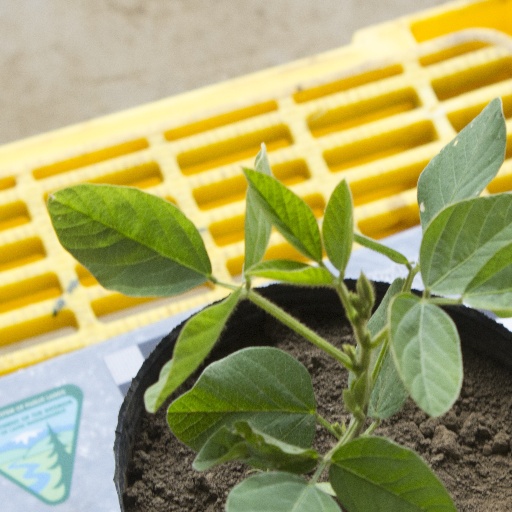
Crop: soybean